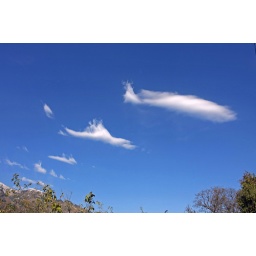
This clouds formation fascinated me as this looks like the sharks under the blue sea.